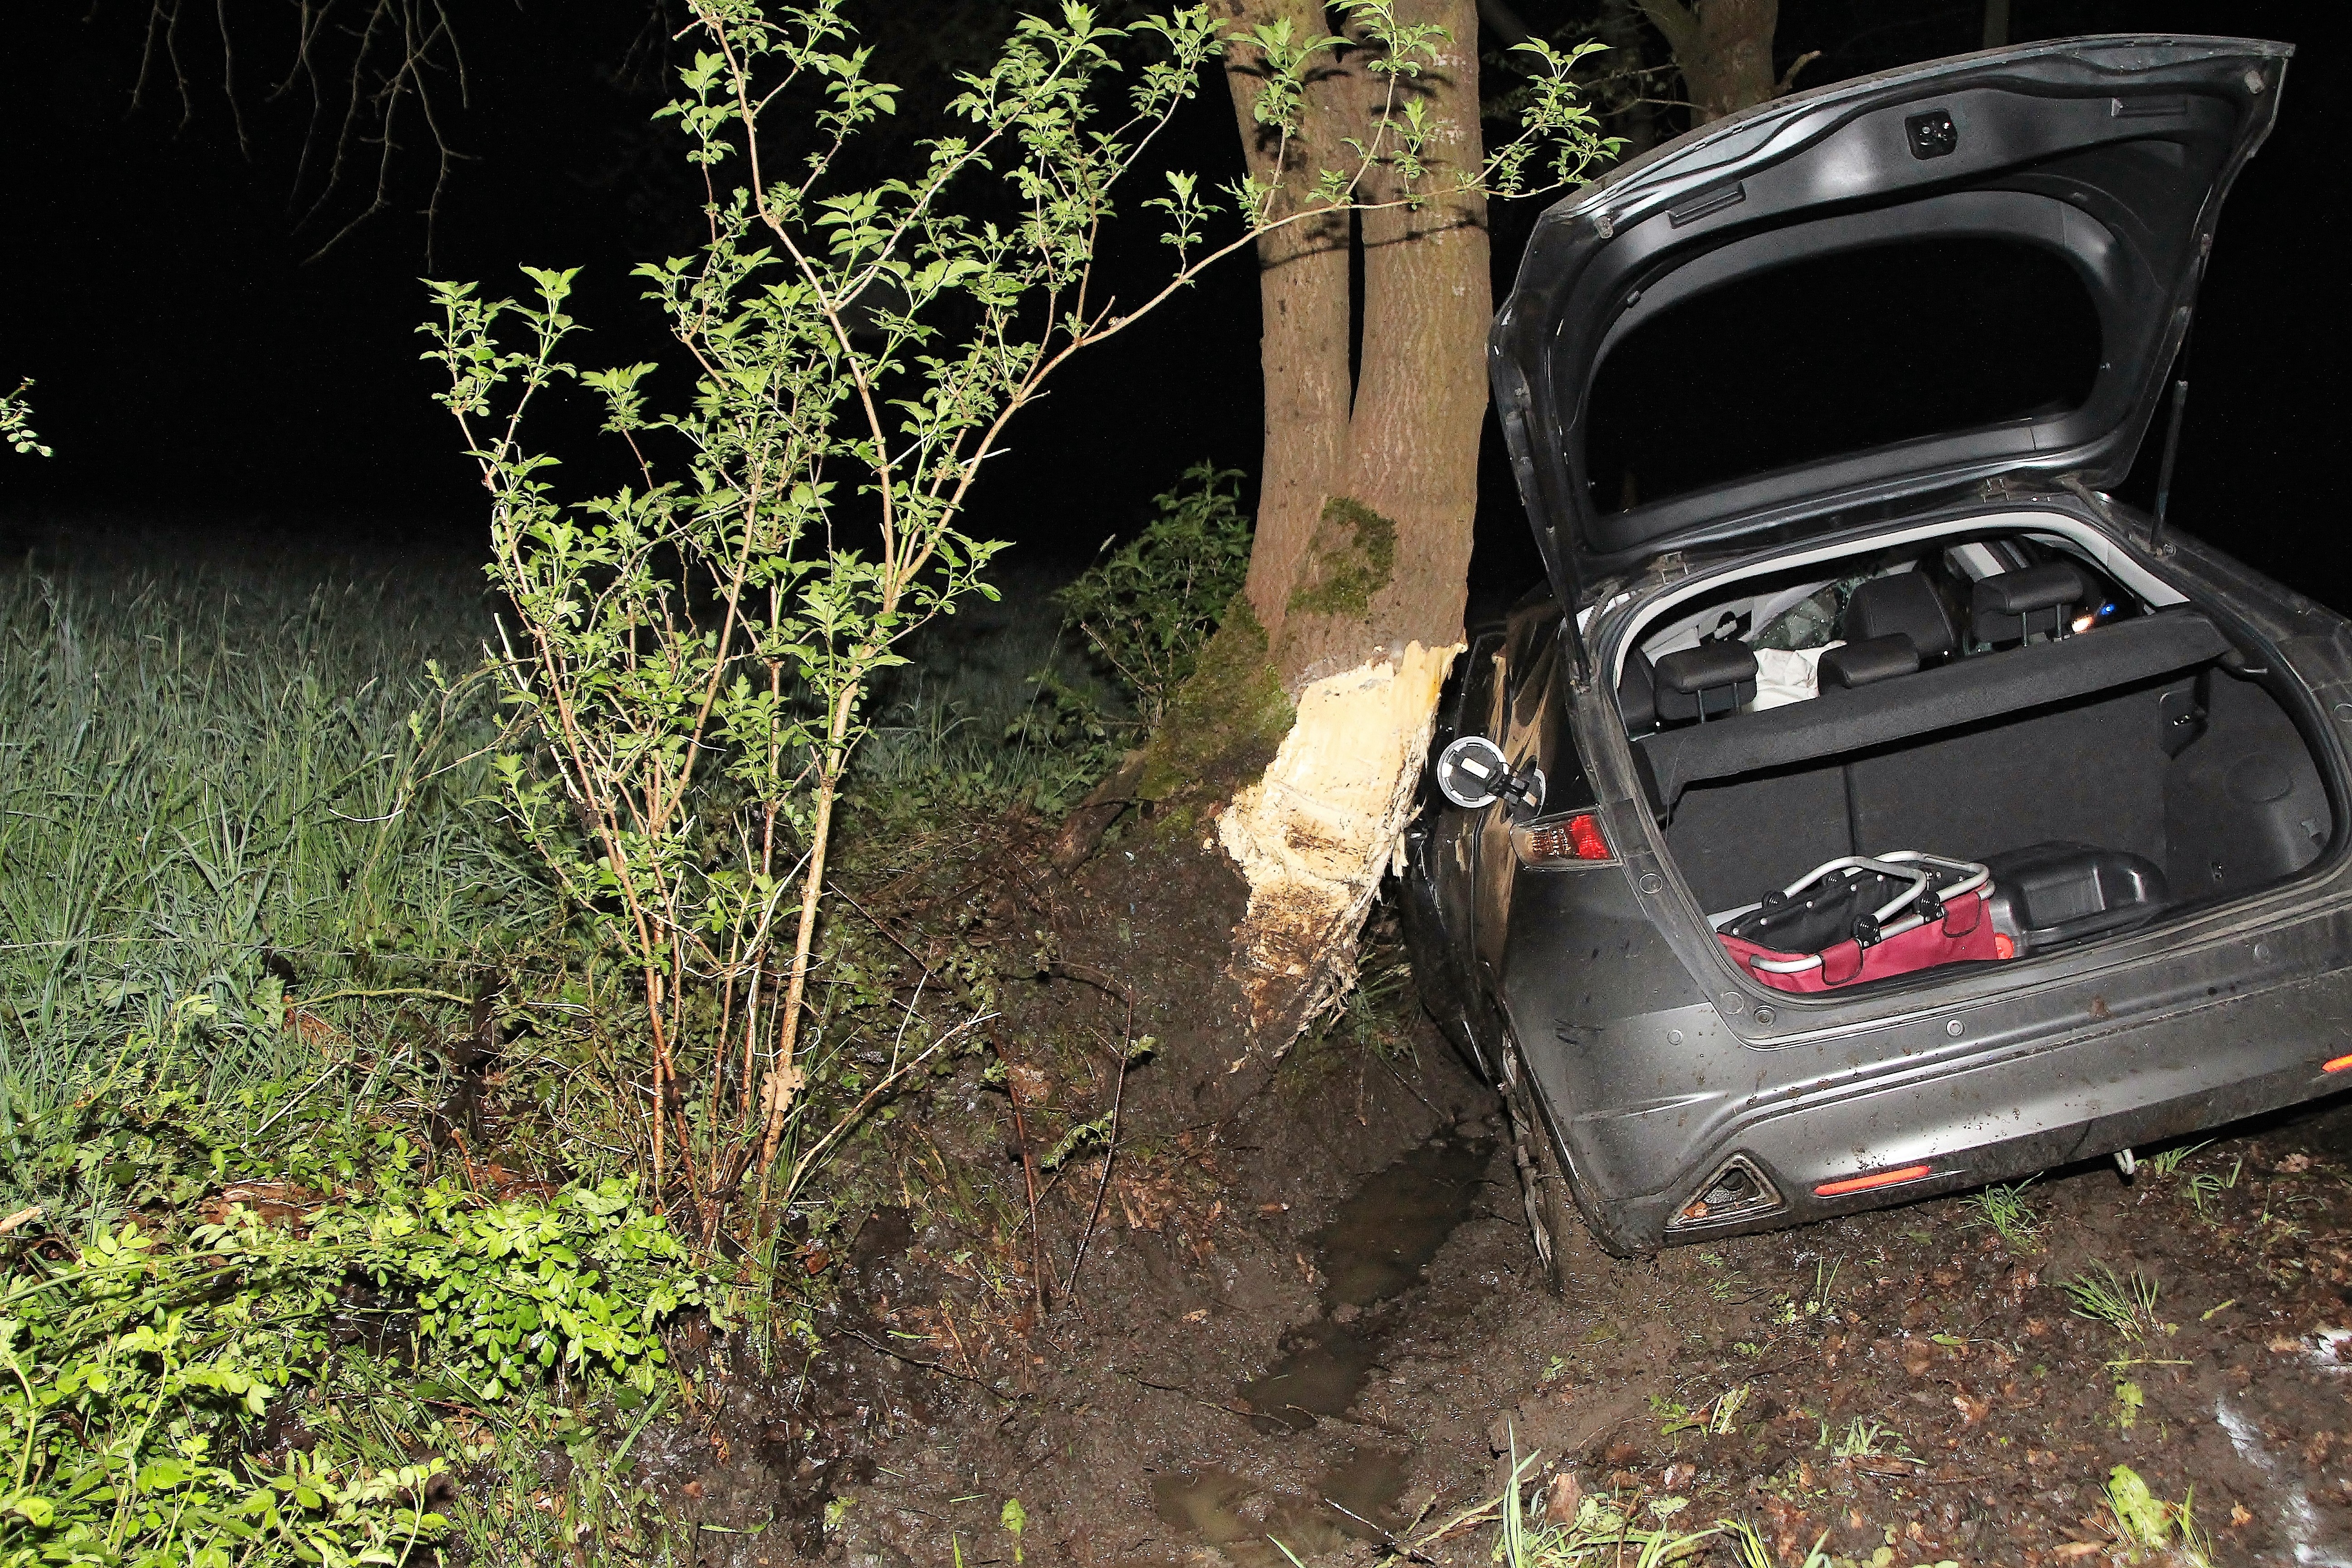
road, traffic, car, vehicle, alcohol, sports car, bumper, streets, accident, injury, insurance, automotive exterior, off roading, rallying